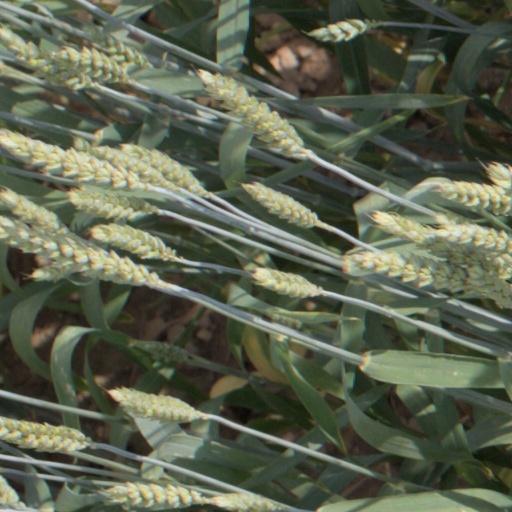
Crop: wheat